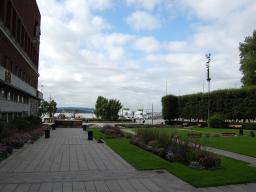
Label: Background_without_leaves